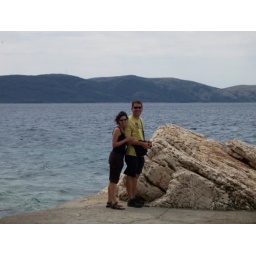
This rock is where we put our towels while we were swimming in the Adriatic